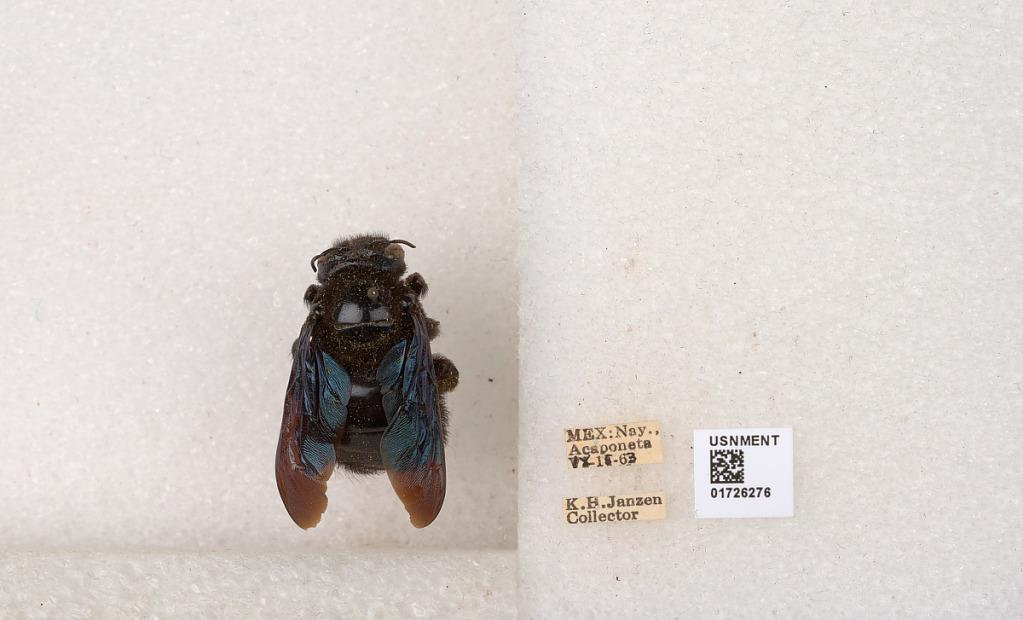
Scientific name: Xylocopa (Megaxylocopa) fimbriata Fabricius
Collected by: K. Janzen
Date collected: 1963-9-15
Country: Mexico
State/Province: Nayarit
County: Acaponeta